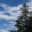
Label: pine_tree